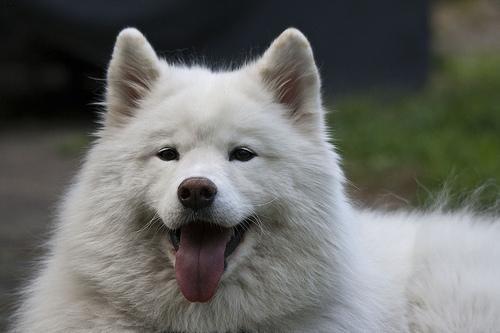
samoyed